Names of China

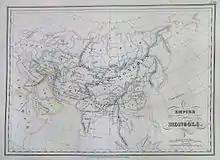
1837 map of Mongol Empire, showing in southern China

From Chinese (southern barbarians). The division of north and south China under the Jin dynasty and Song dynasty weakened the idea of a unified China, and it was common for non-Han peoples to refer to the politically disparate North and South by different names for some time. While Northern China was called Cathay, Southern China was referred to as Mangi. often appears in documents of the Mongol-led Yuan dynasty as a disparaging term for Southern China. The Mongols also called Southern Chinese or , and considered them ethnically distinct from North Chinese. The word ' reached the Western world as (as used by Marco Polo), which is a name commonly found on medieval maps. The Chinese themselves considered ' to be derogatory and never used it as a self-appellation. Some early scholars believed to be a corruption of the Persian and Arabic, which may be a mistake as these two forms are derived from the Sanskrit meaning Great China.